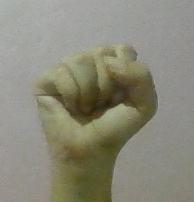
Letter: saad